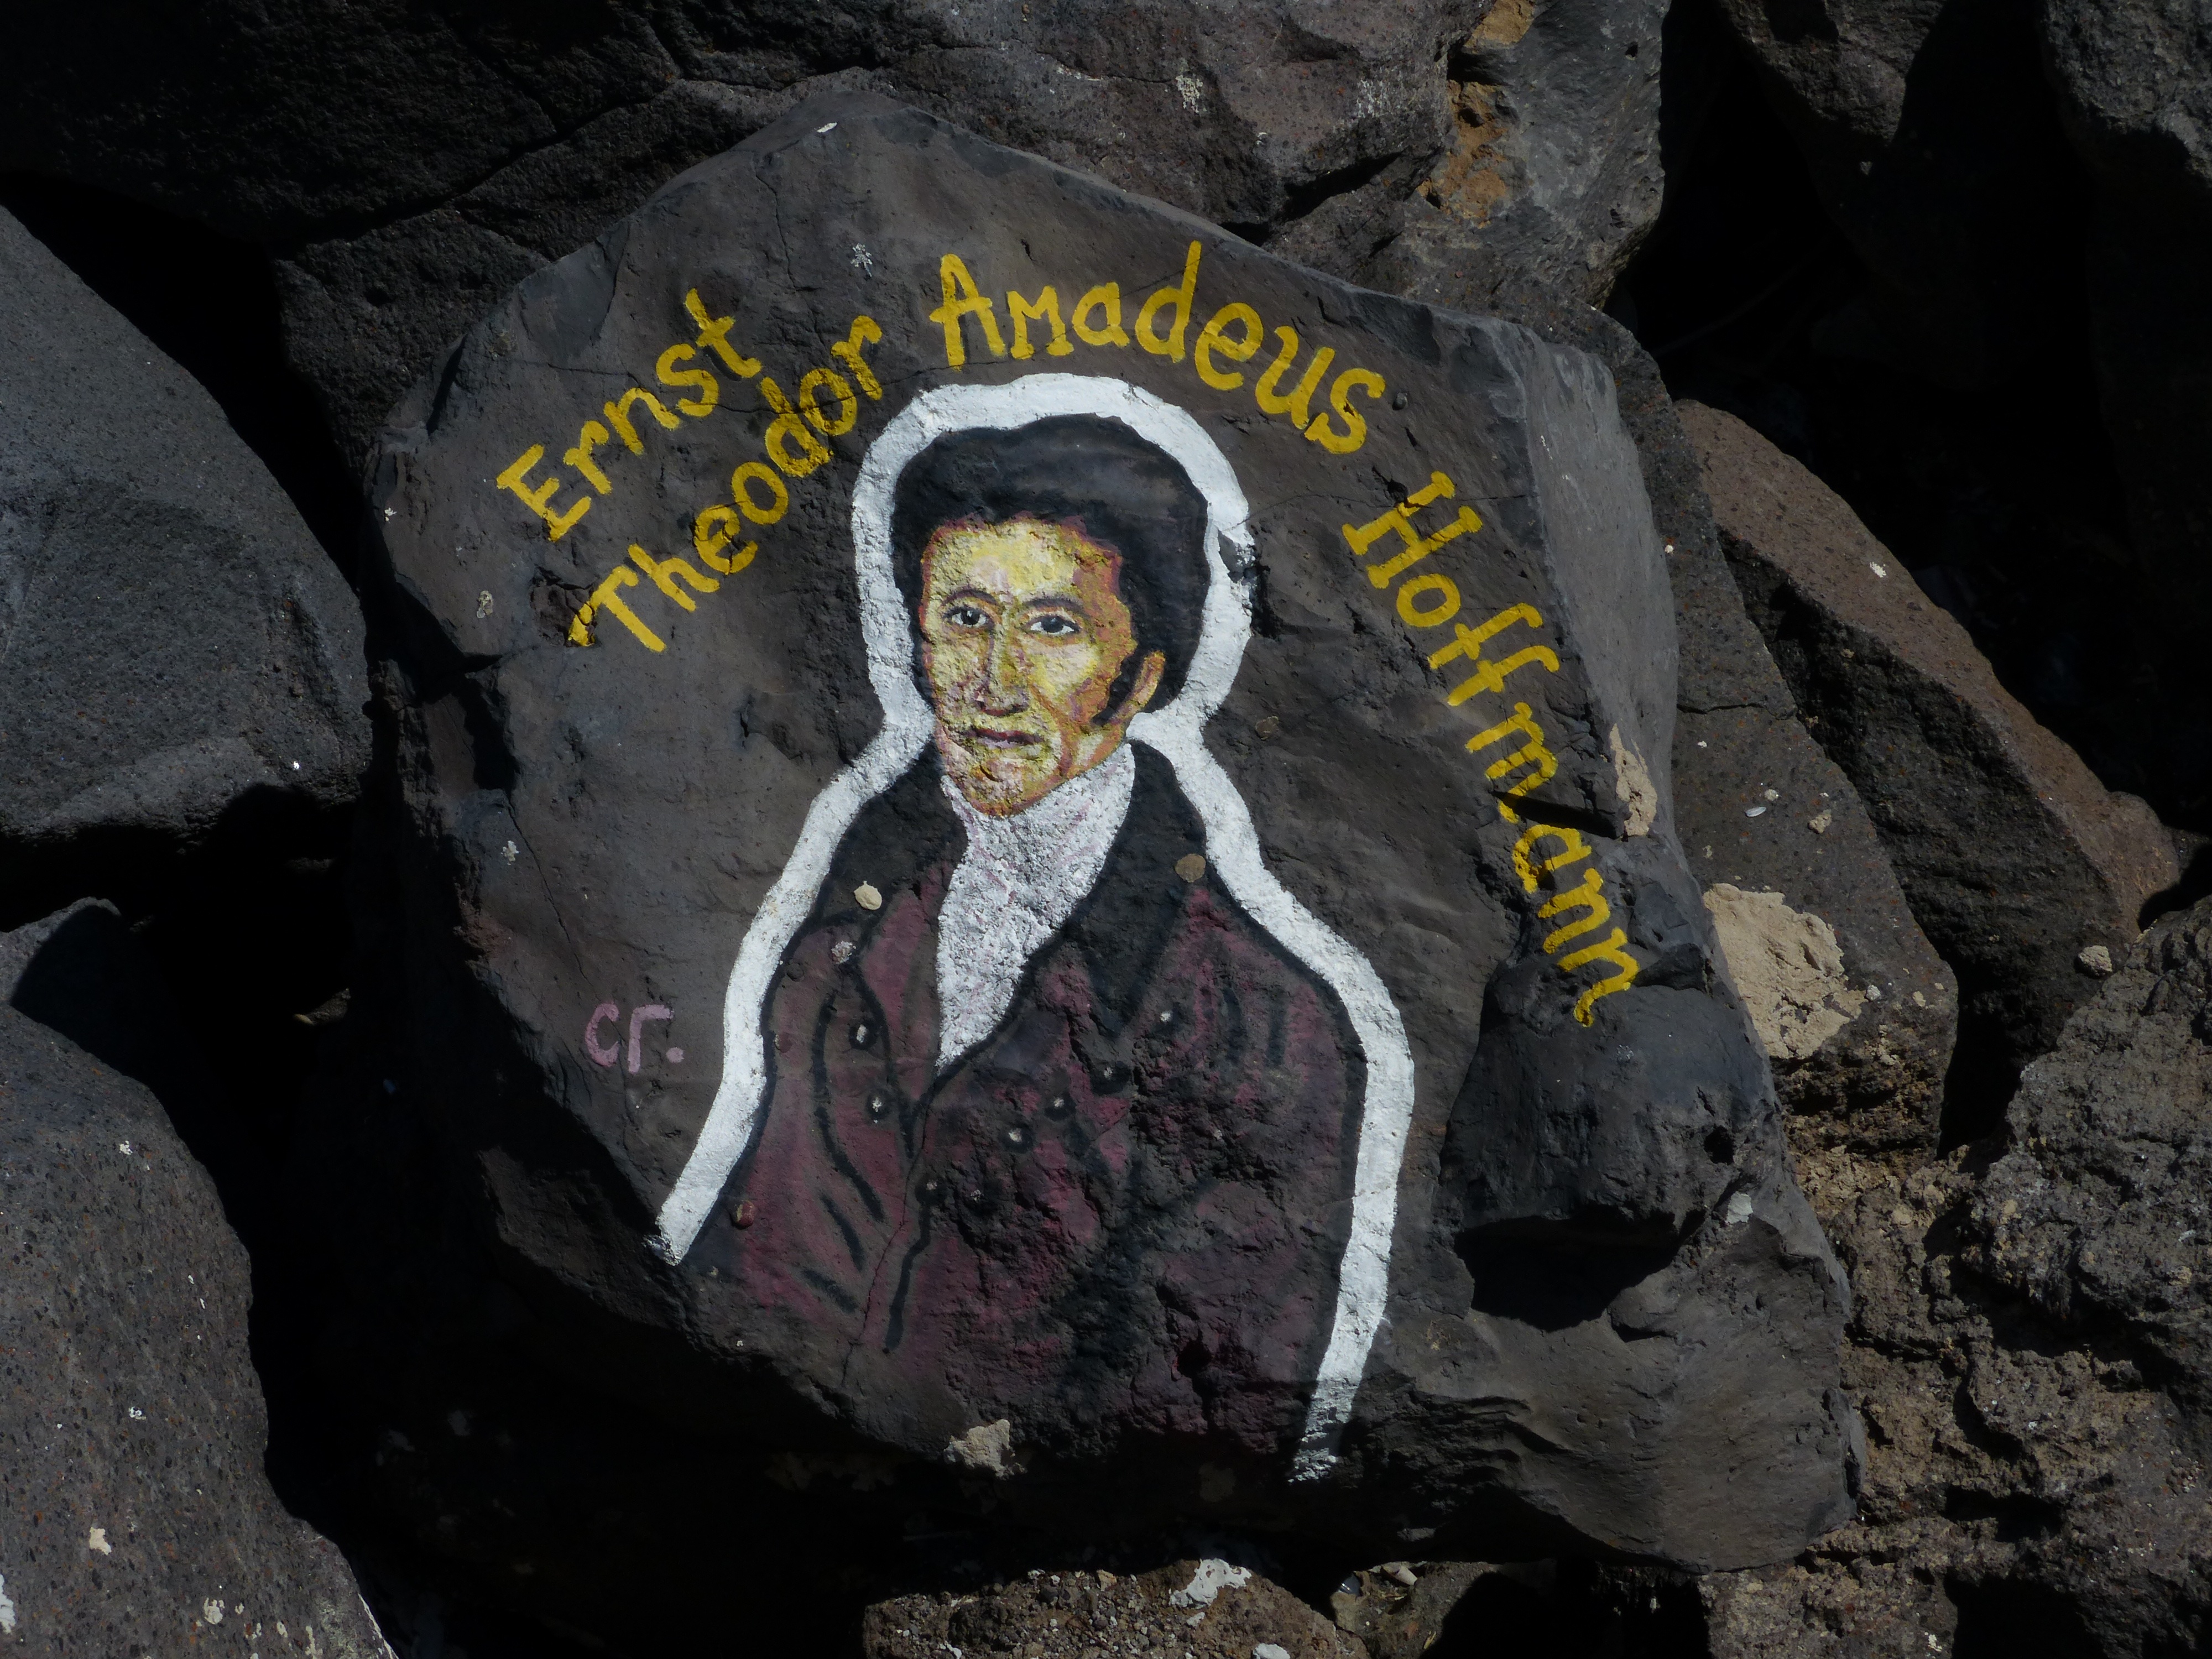
man, rock, person, cave, musician, stones, stars, tenerife, painted, famous, idea, caving, shore stones, santa cruz, art painter, hoffmann, ernst theodor amadeus hoffmann